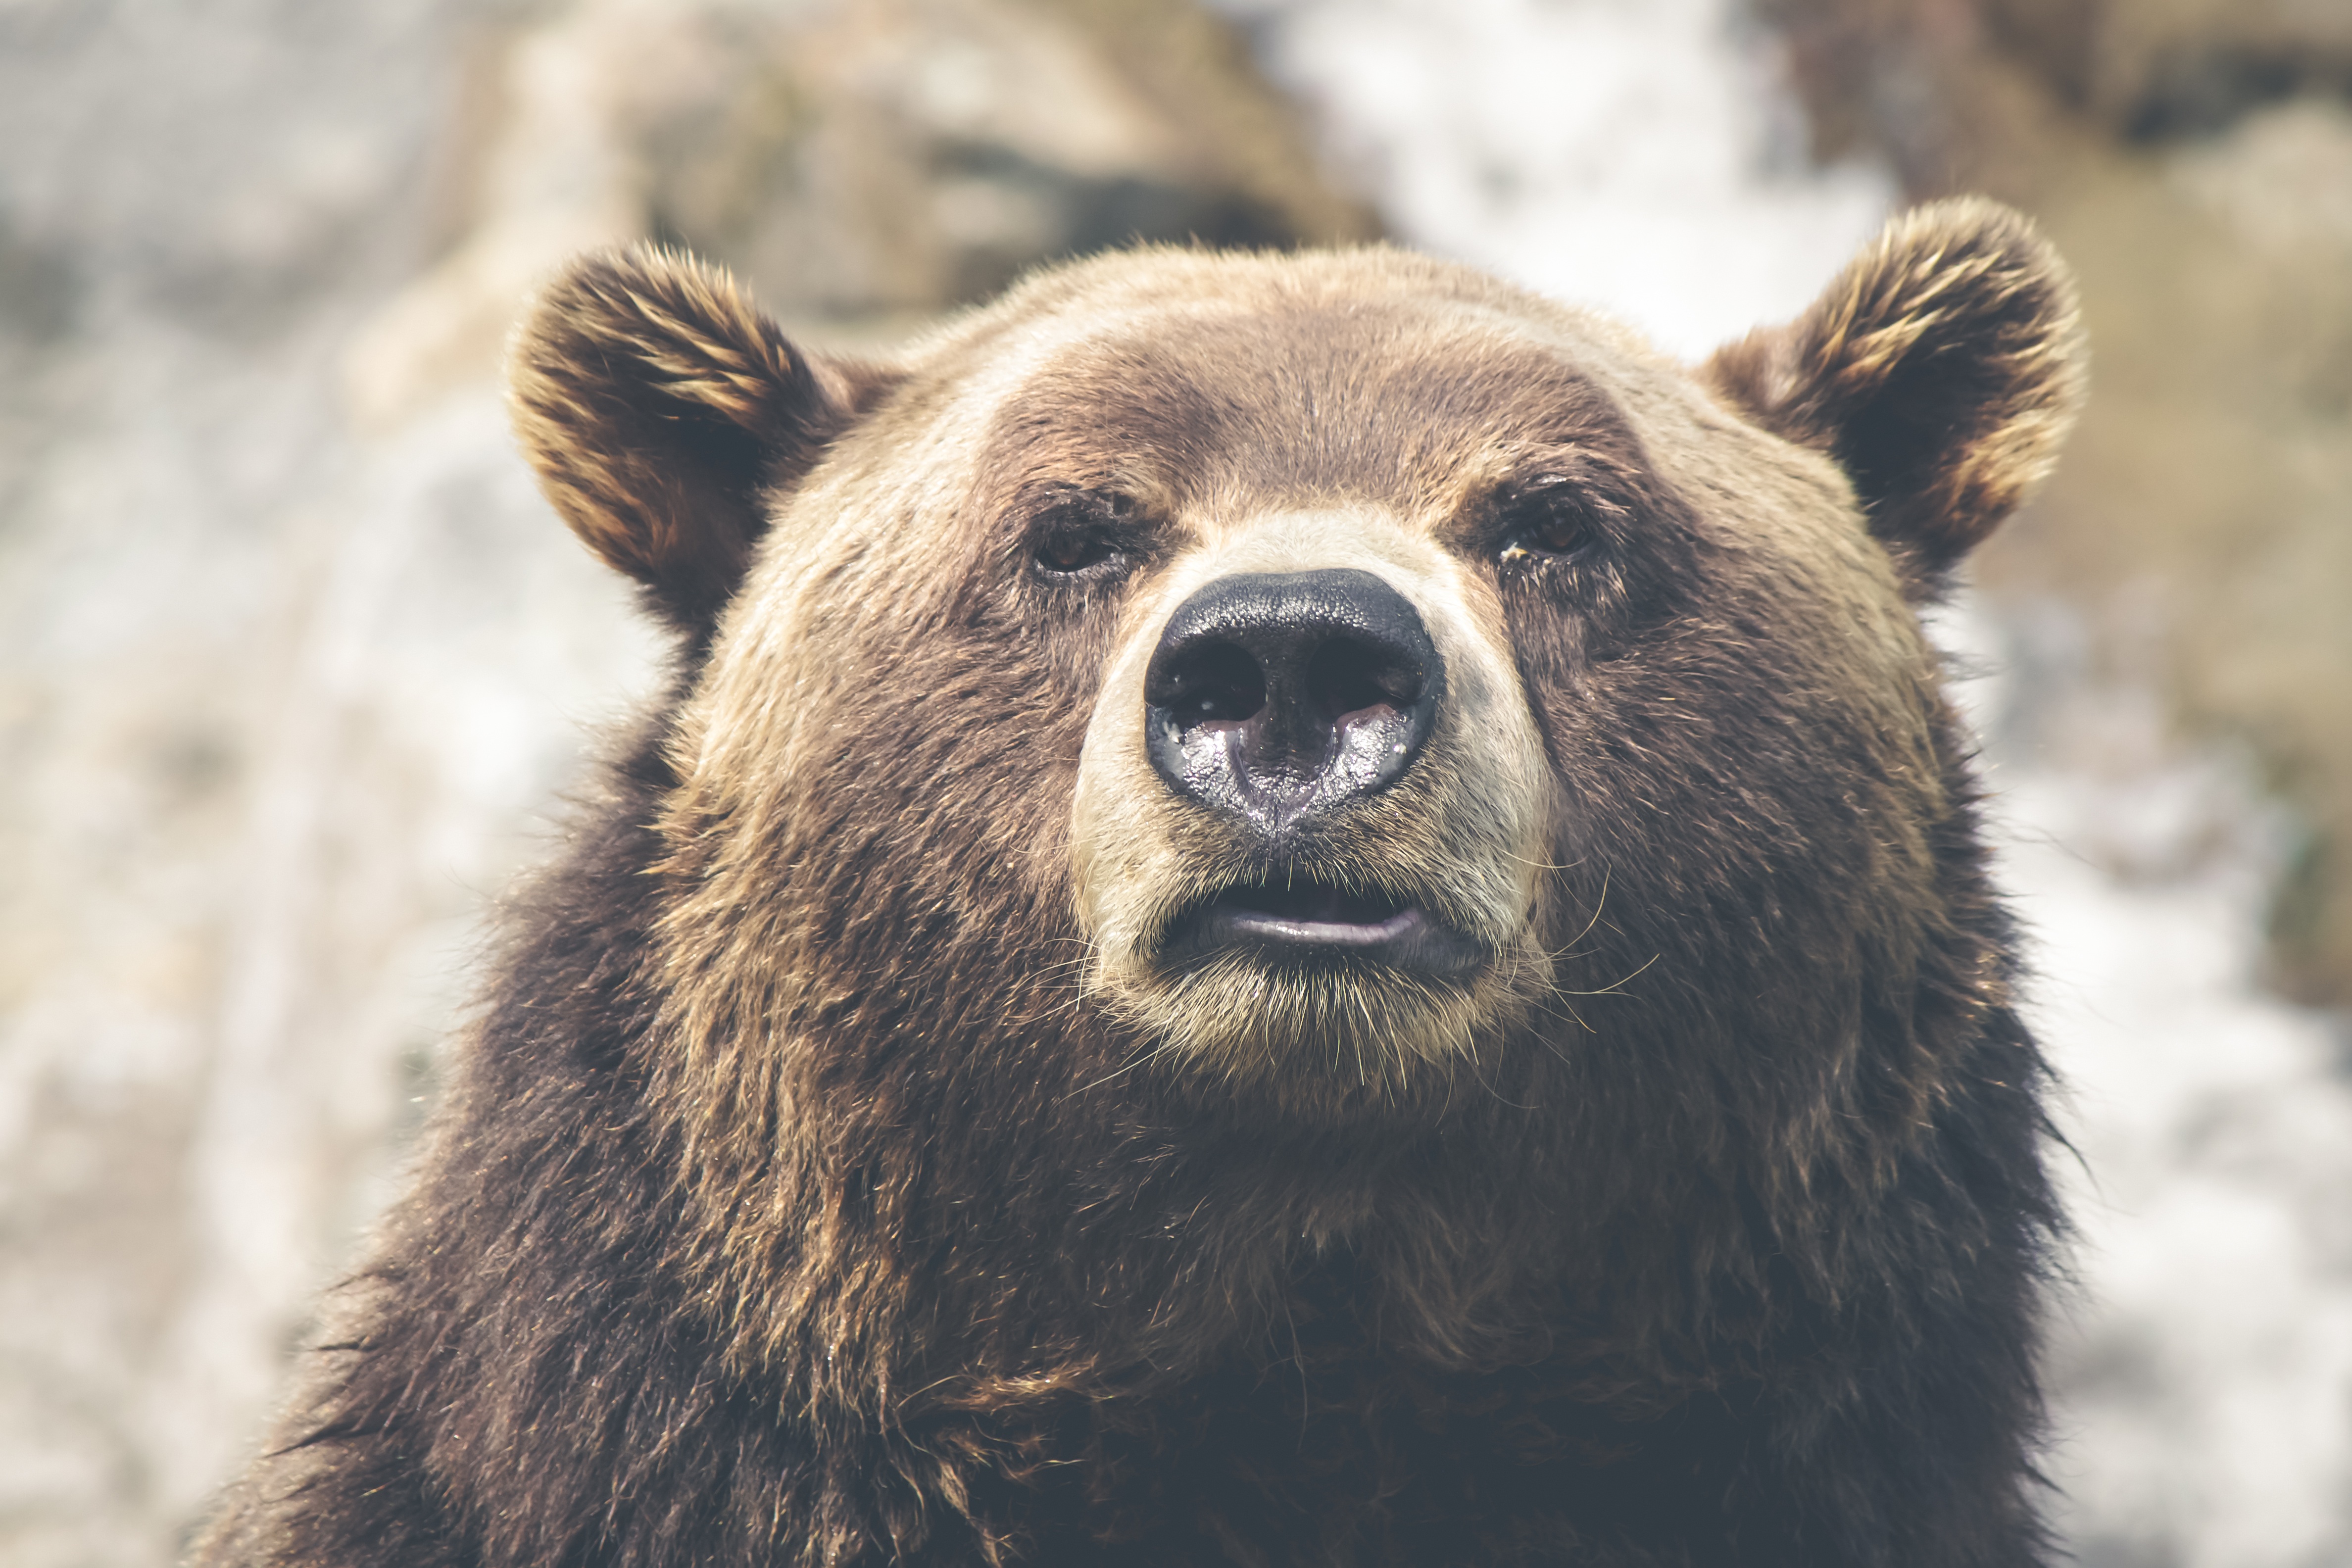
animal, bear, wildlife, grizzly, wild, mammal, fauna, brown bear, whiskers, snout, vertebrate, grizzly bear, carnivoran